Golden Isles of Georgia

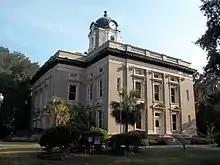
Old Glynn County Courthouse

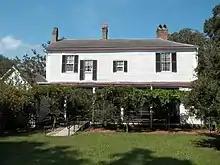
The main house of the Hofwyl-Broadfield Plantation

The Old Glynn County Courthouse is situated in a grove of live oaks within Magnolia Square—one of the historic parks and squares used to house livestock as a community pasture. The parcel was purchased in 1905 from the City for $1.00. Today it is still surrounded by moss-hung live oaks in addition to trees of foreign origin including Tung and Chinese pistachio.